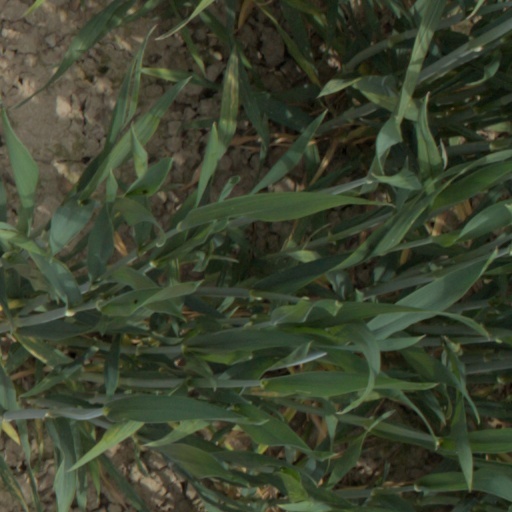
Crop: wheat